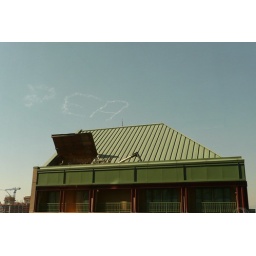
A plane spelled &amp;quot;PEACE&amp;quot; in the sky outside of our office.